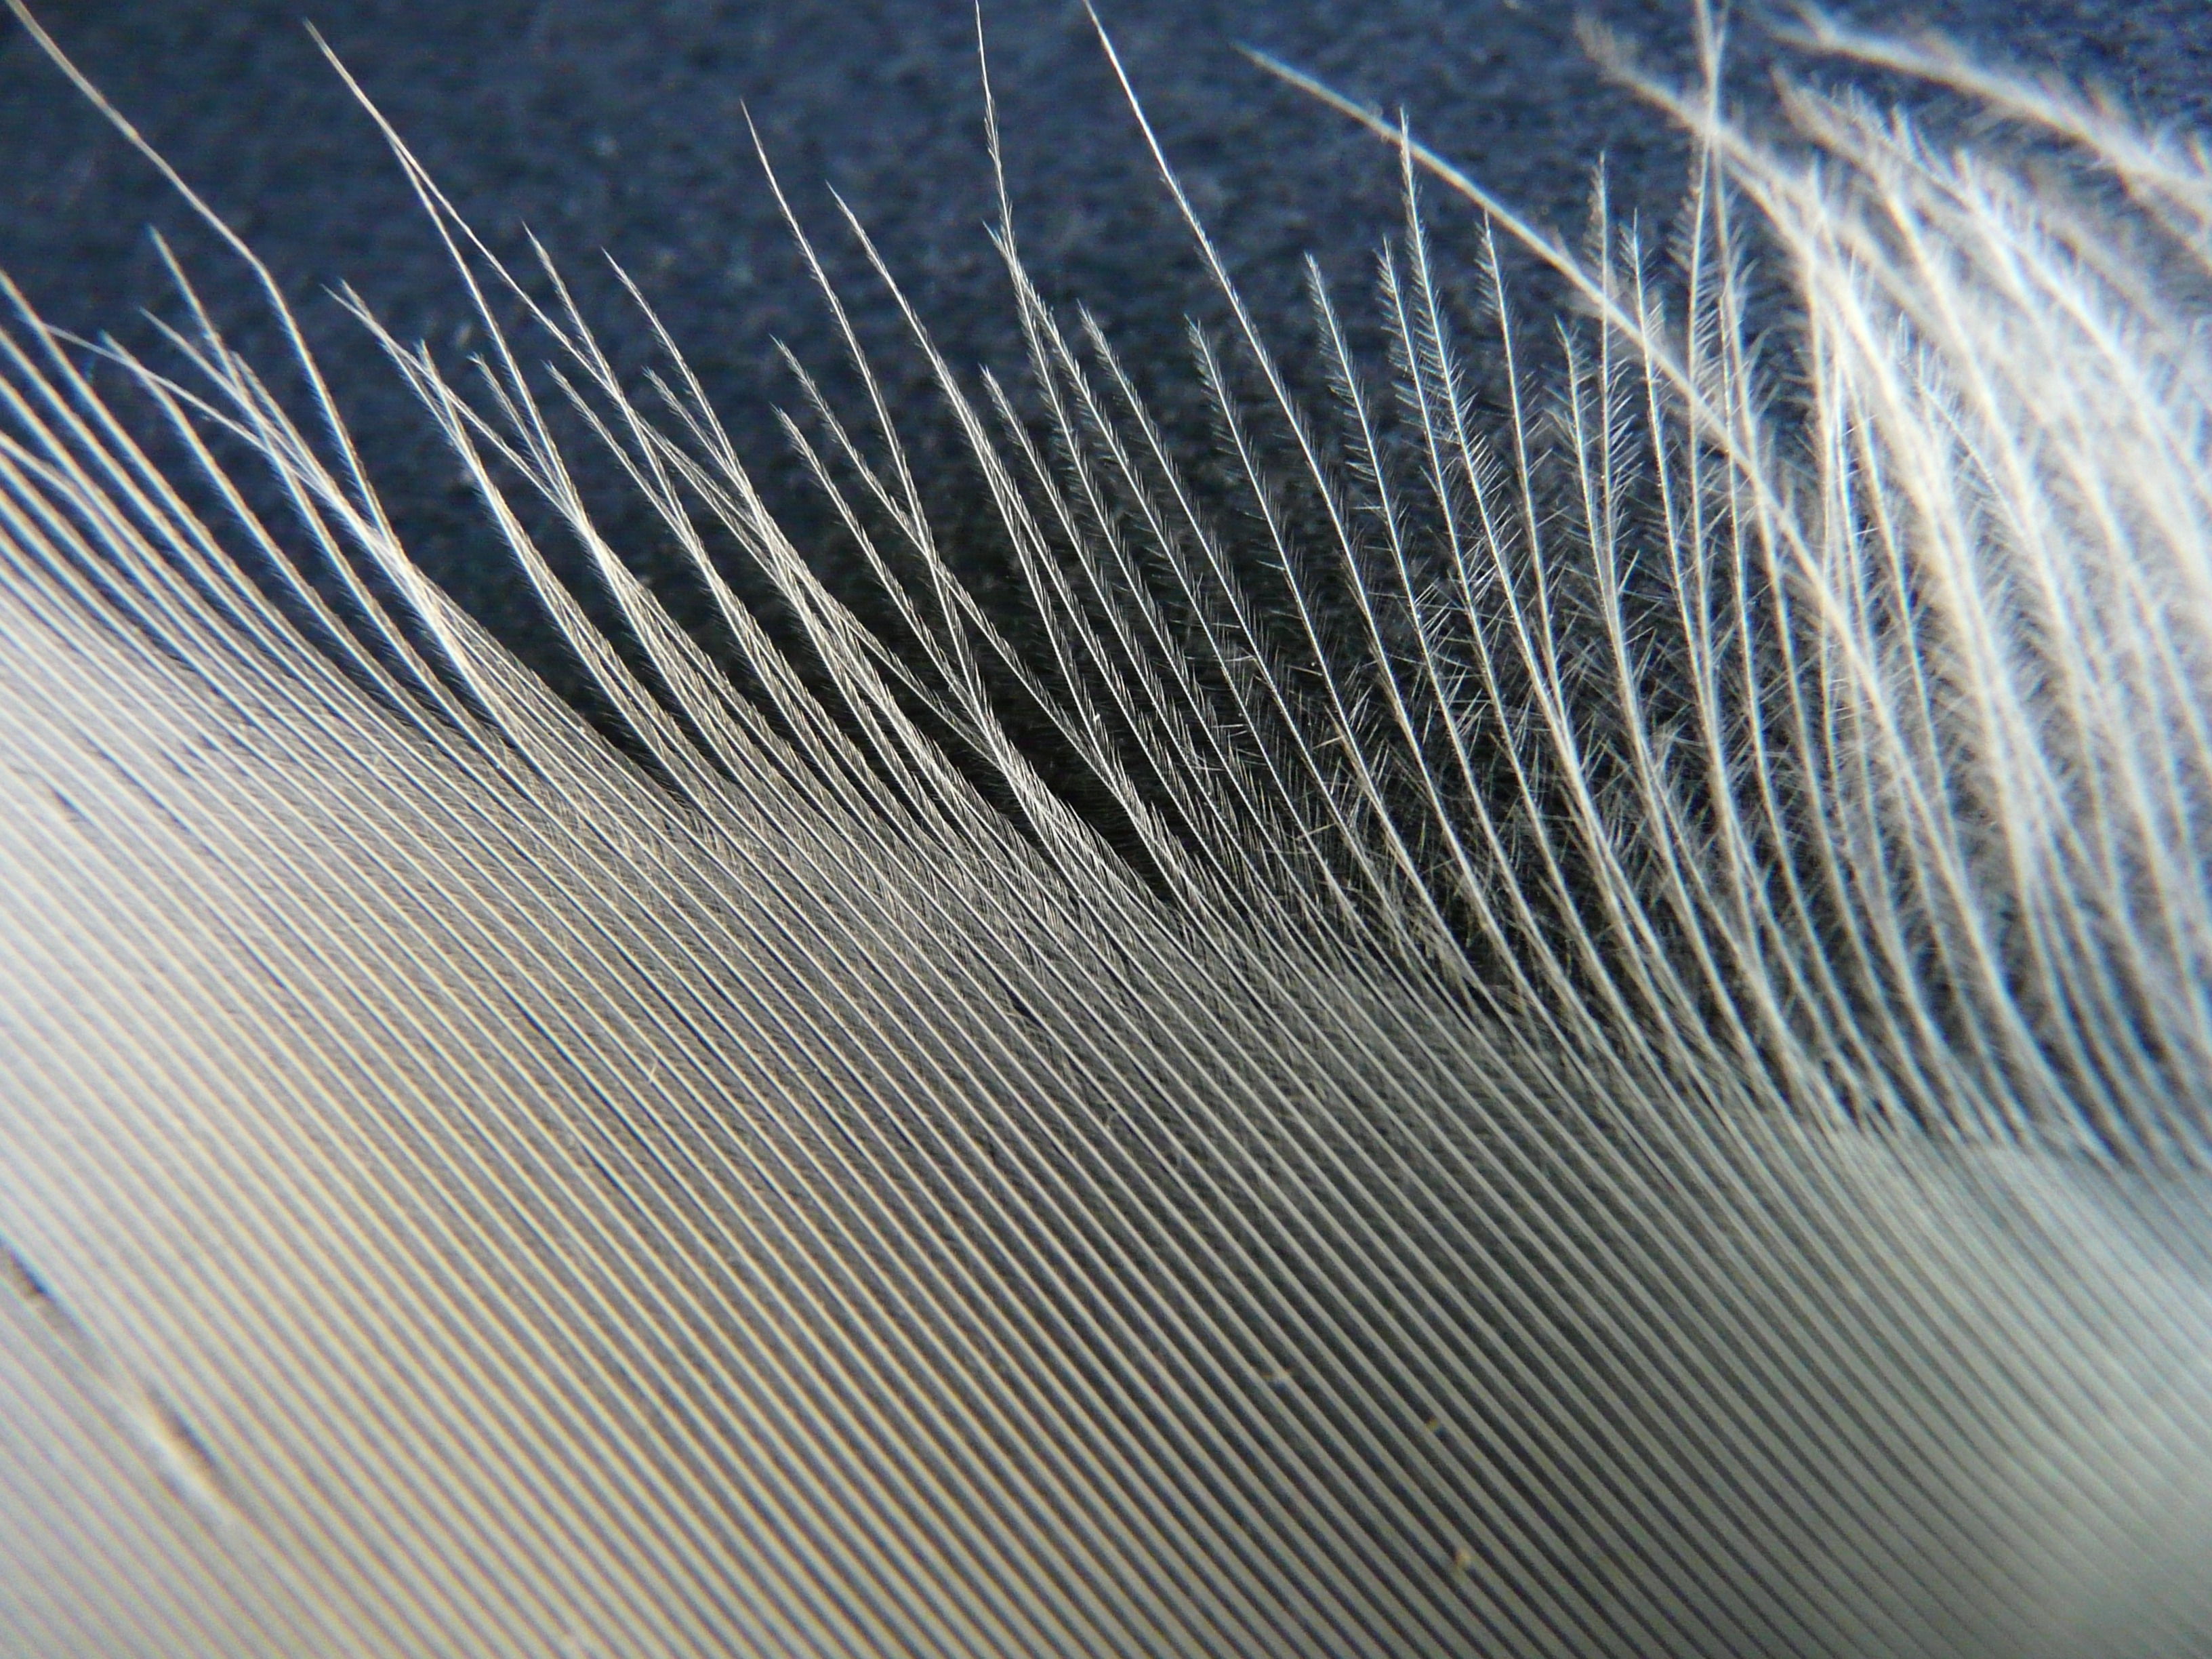
bird, wing, white, texture, leaf, wave, fly, line, spring, fluffy, blue, feather, material, close up, swan, eye, down, filigree, macro photography, airy, slightly, bird feather, lightweight, swan feather, animal springs, fashion accessory